Betty Shabazz

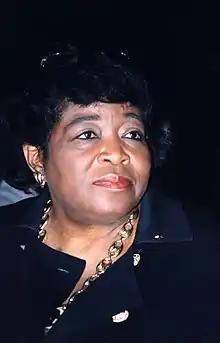
Shabazz in 1996

Betty Shabazz (born Betty Dean Sanders; May 28, 1934/1936 – June 23, 1997), also known as Betty X, was an American educator and civil rights advocate who was married to Malcolm X.